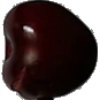
Label: Cherry 1